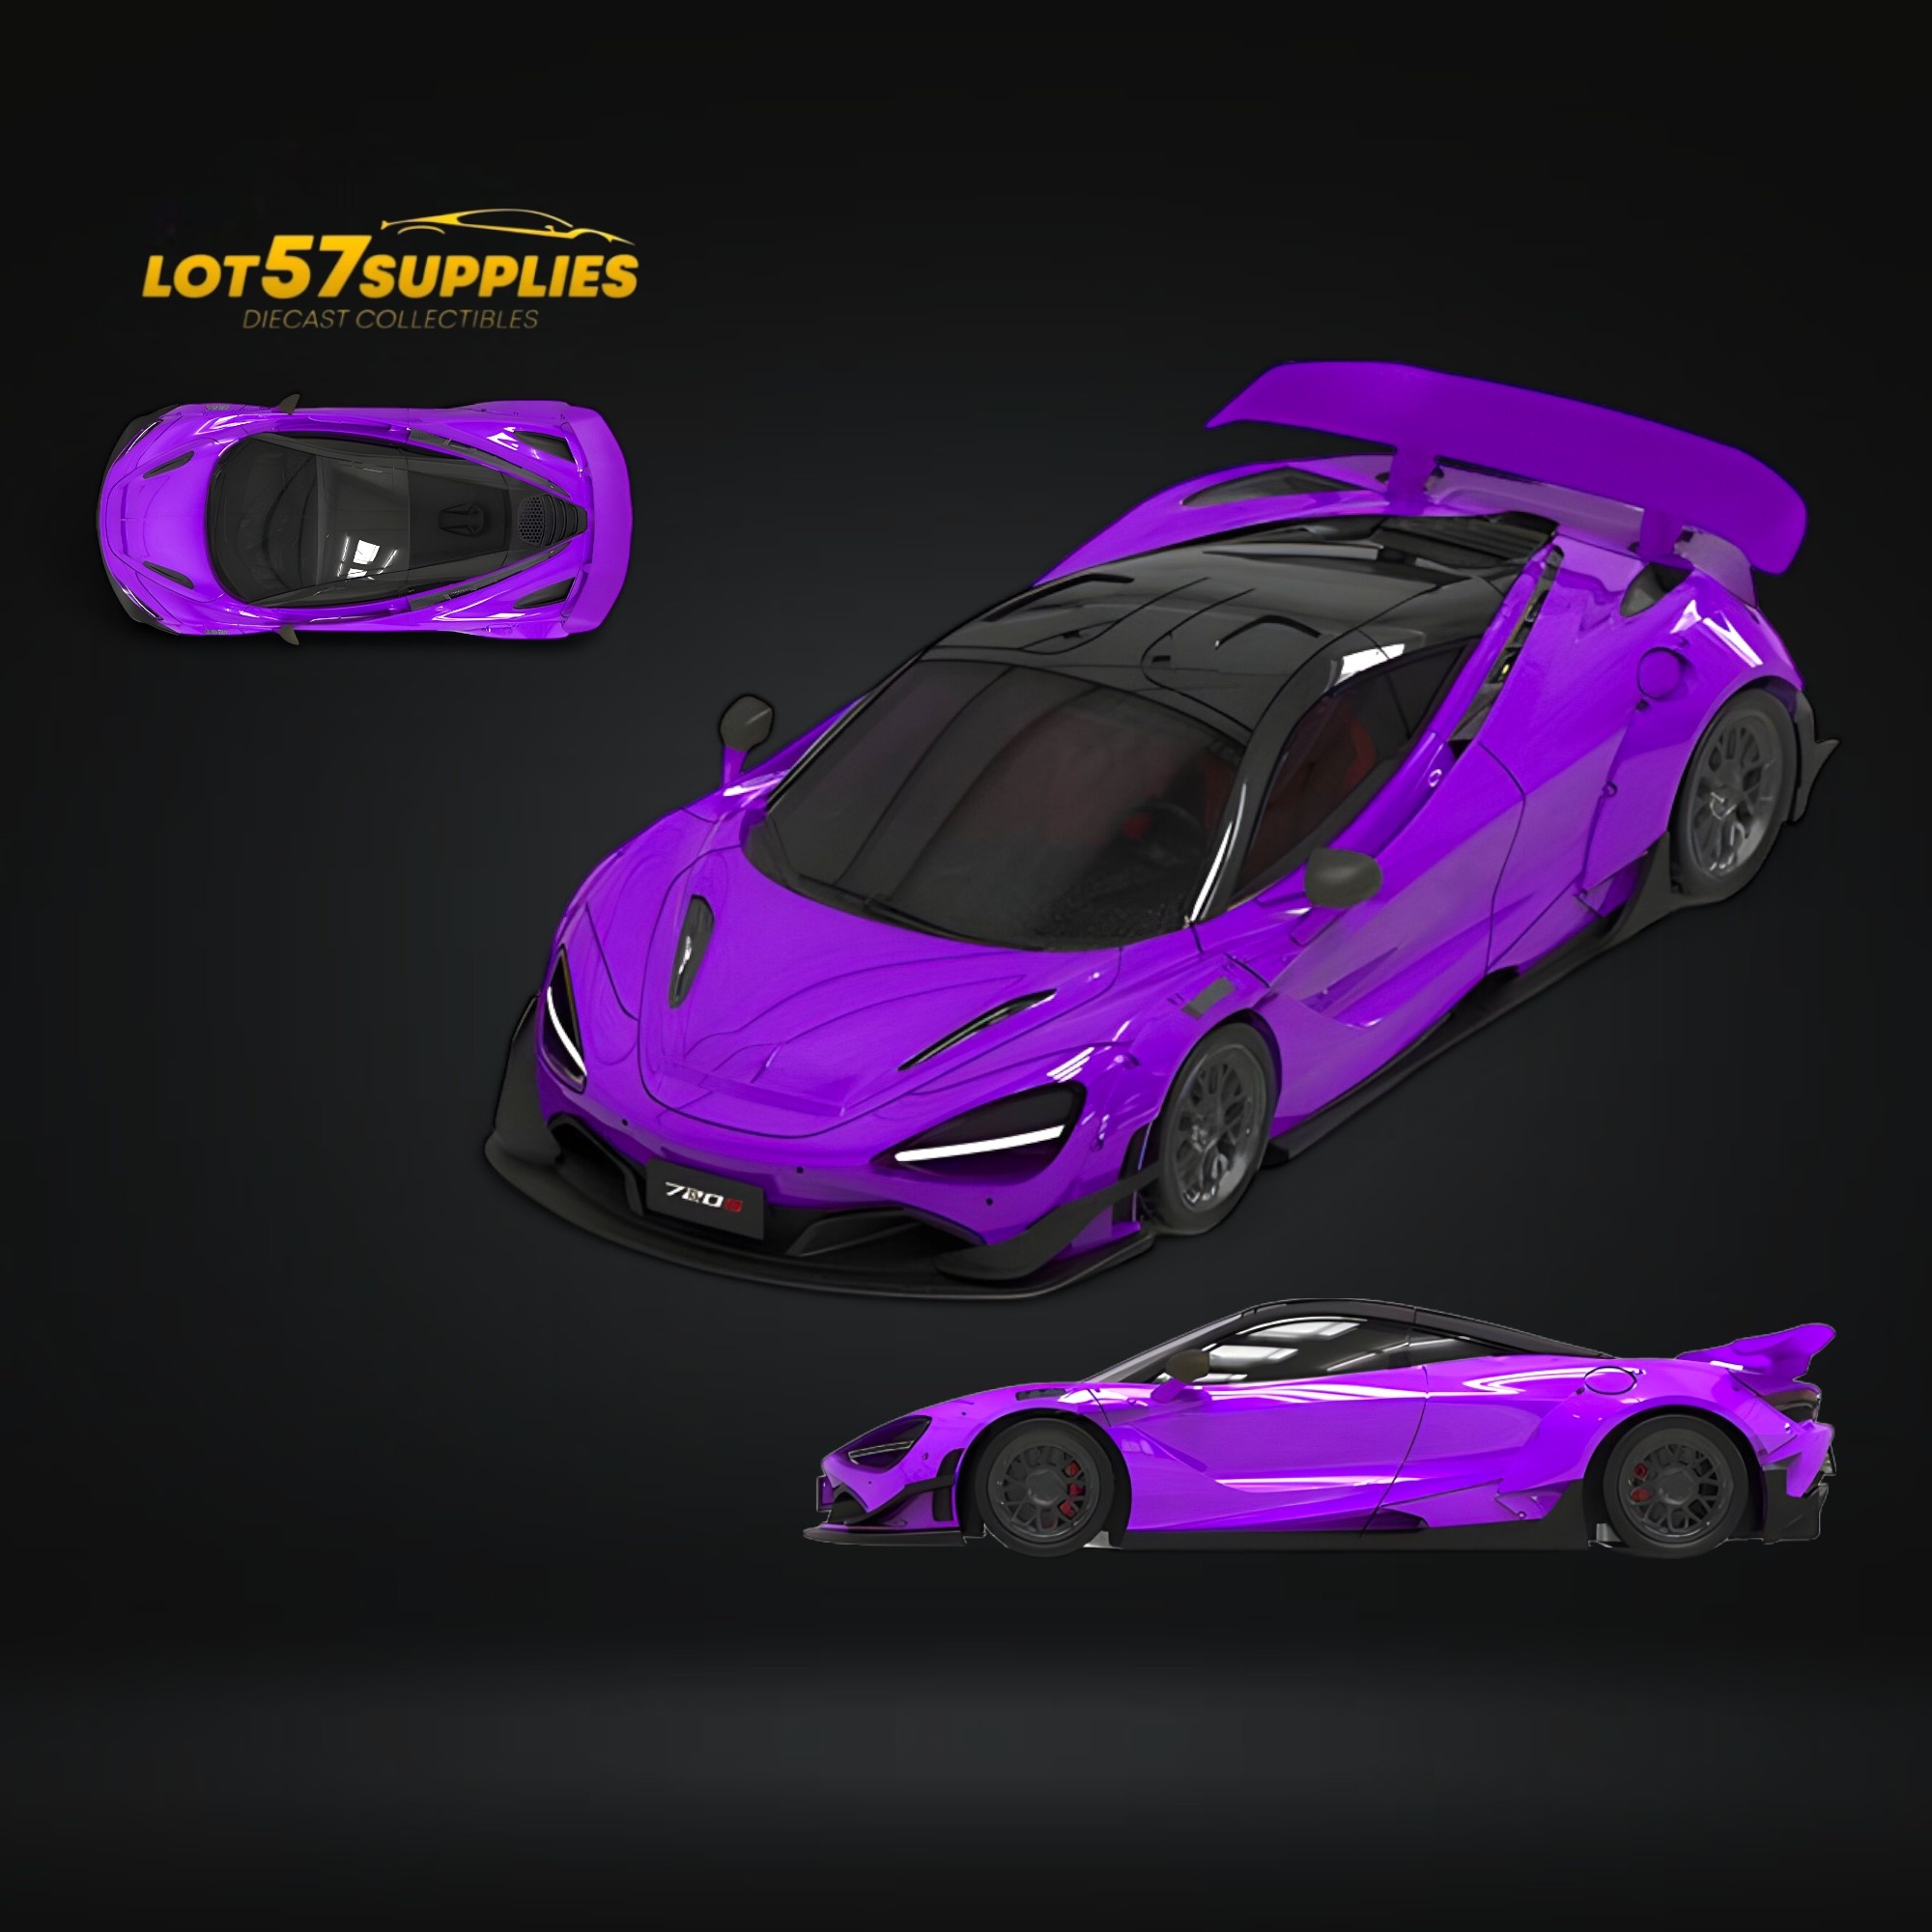
(Pre-Order) SUPCAR McLaren 720S - Purple 1:64
Brand: SUPCAR Model: Mclaren 720S Scale: 1:64 Material: Diecast ETA: JUN 2025 (CAN BE POSTPONED)
Brand: SUPCAR
Category: Toys & Games > Toys > Play Vehicles > Toy Cars